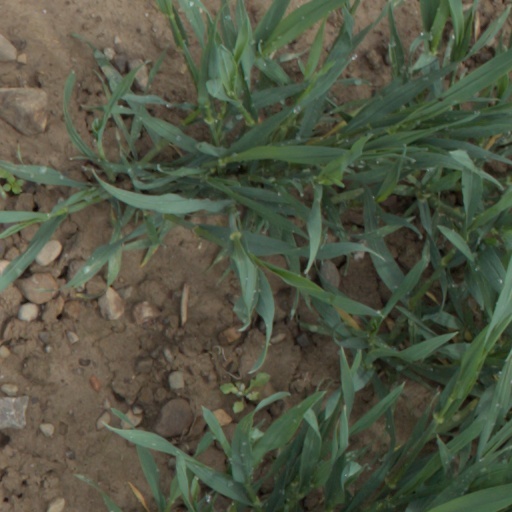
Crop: wheat